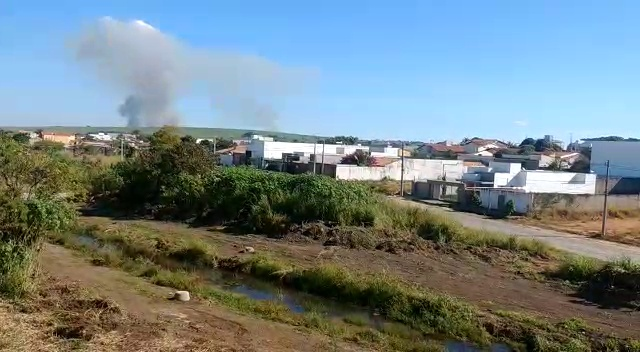
Fire: no
Smoke: yes